Ferdinando Palasciano

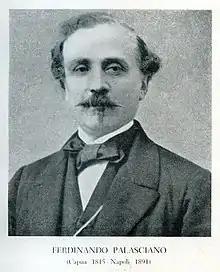

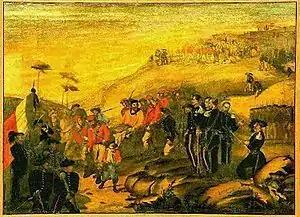
Ferdinando Palasciano helped Giuseppe Garibaldi to cure a wound suffered in the "Battle of Aspromonte"

Ferdinando Palasciano (June 13, 1815 – November 28, 1891) was an Italian physician and politician, considered one of the forerunners of the foundation of the Red Cross.